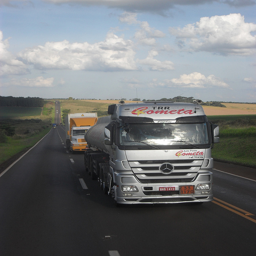
Semi trucks hauling cargo on a rural highway.
A couple of big trucks make their way down the highway through the plains.
Two large trucks travel down a long stretch of road.
The two tractor trailers are following each other down the highway.
a business truck with another truck behind it on a narrow road